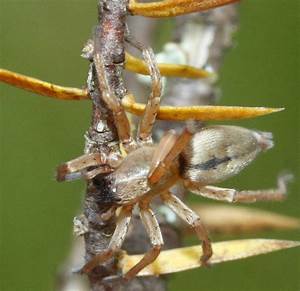
Label: ragno